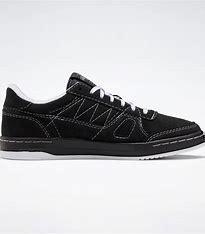
Brand: Reebok
Model: LT Court